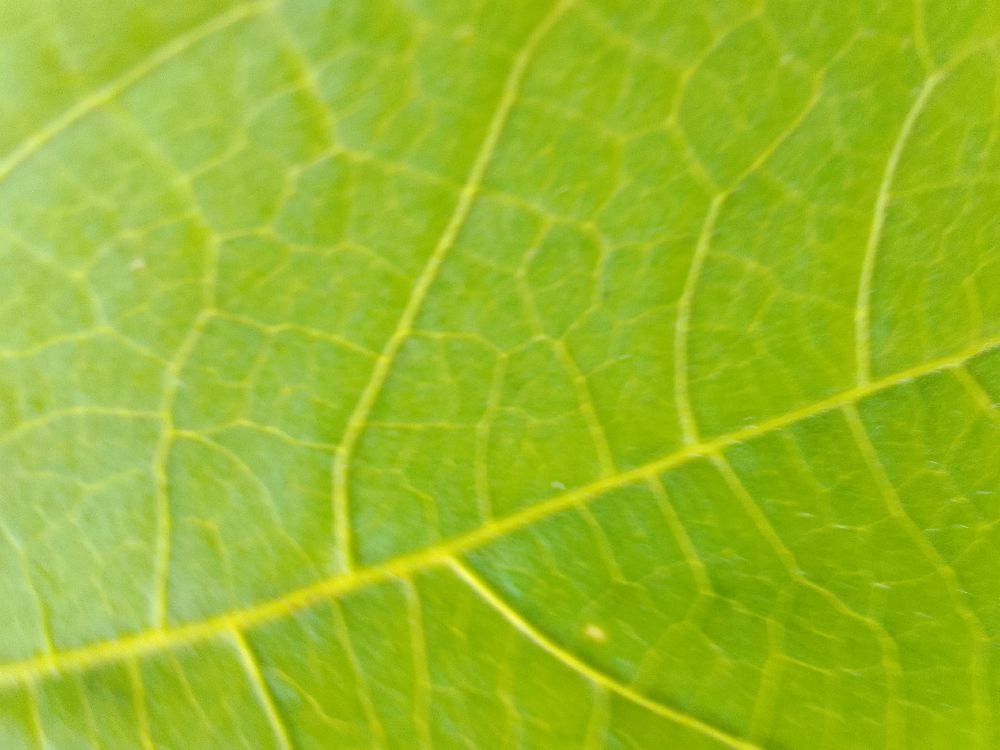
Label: healthy